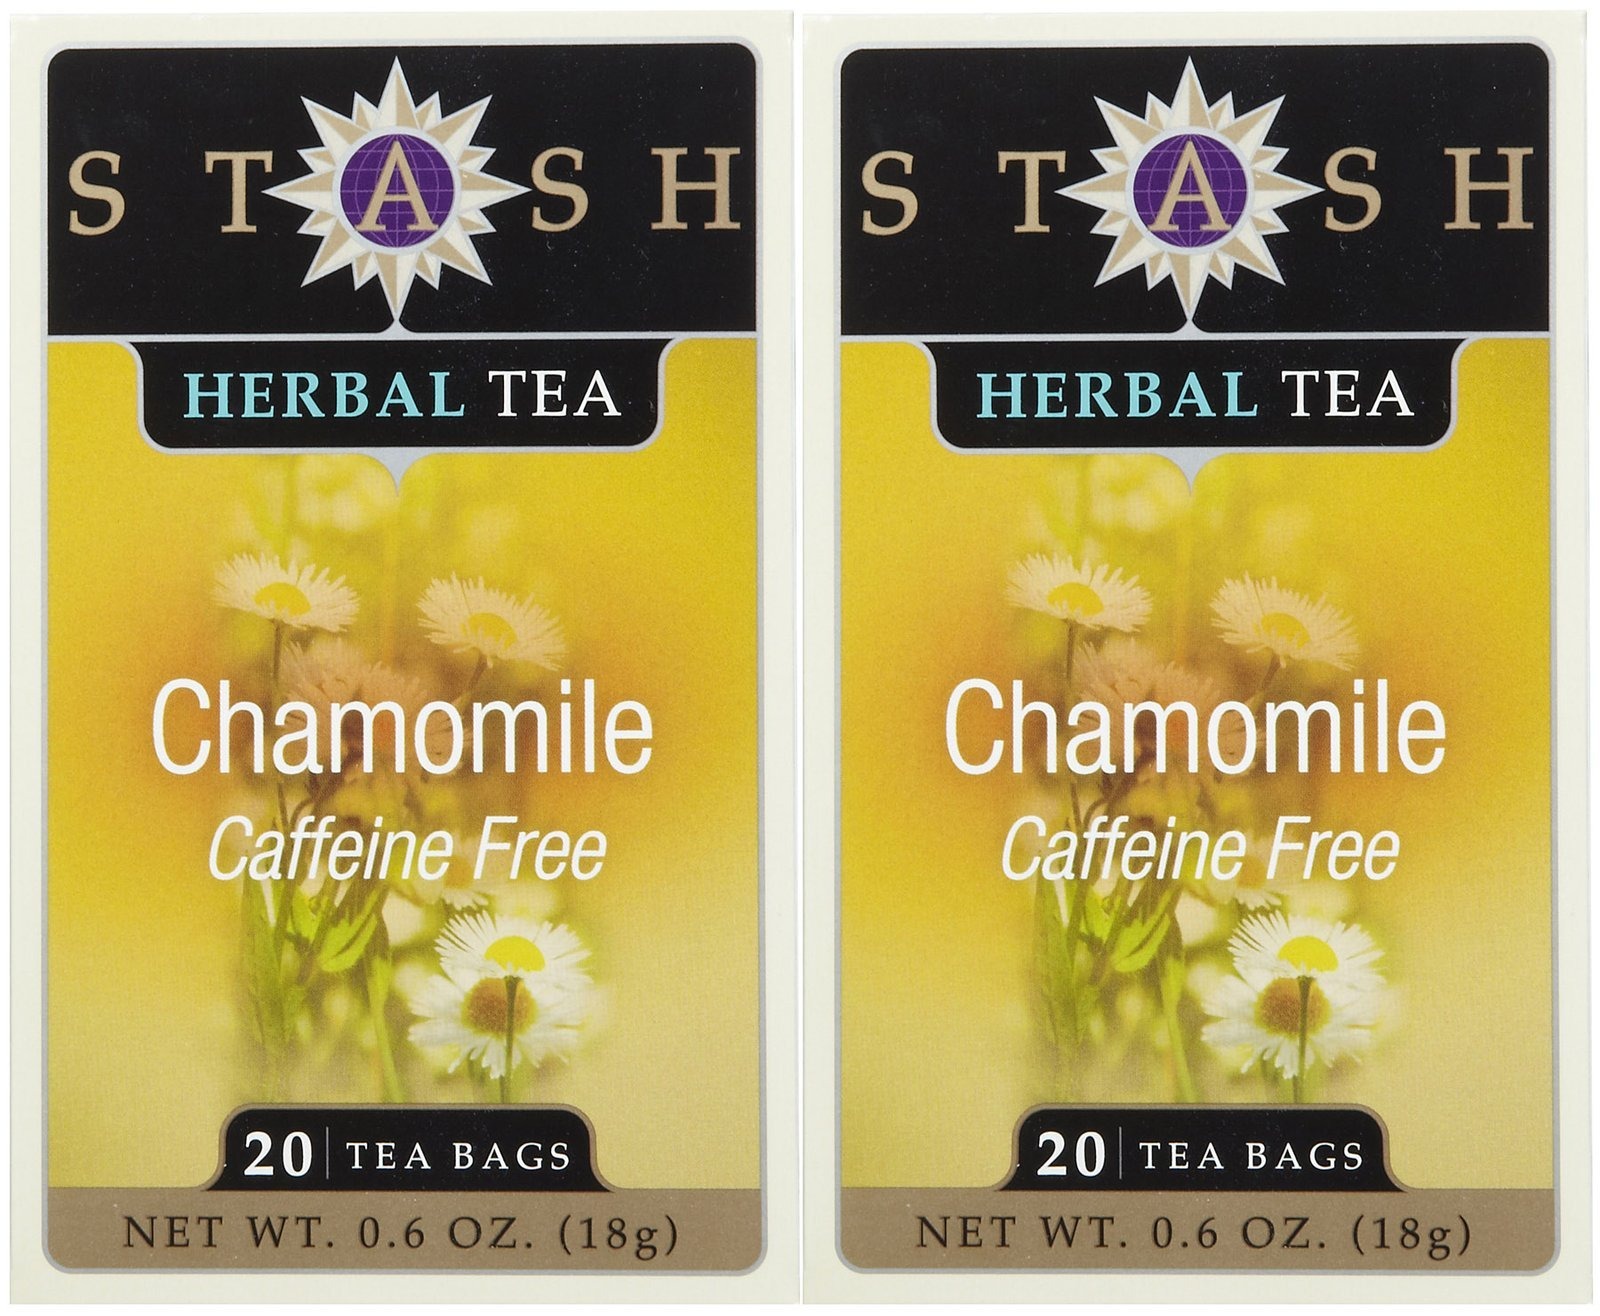
Item Name: Stash Tea Chamomile Tea - 20 ct
Bullet Point 1: Explore Stash's World of TeaSince 1972, Stash has been dedicated to providing premium quality teas
Bullet Point 2: Stash
Product Description: Stash Tea Chamomile Tea - 20 ct - 2 pk
Value: 40.0
Unit: Count

Price: 7.12